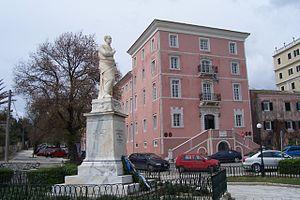
Andreas Calvos, est un poète grec, contemporain de Solomos et l'un des plus grands écrivains grecs du XIXᵉ siècle. Son œuvre fut popularisée vingt ans après sa mort par Costis Palamas, qui vit en lui l'un des précurseurs de la poésie moderne.